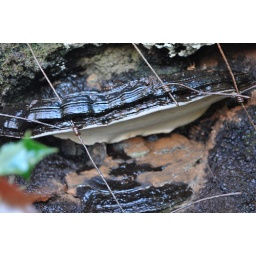
large black bracket fungus which is growing over a barbed wire fence. It's growing on a fallen tree